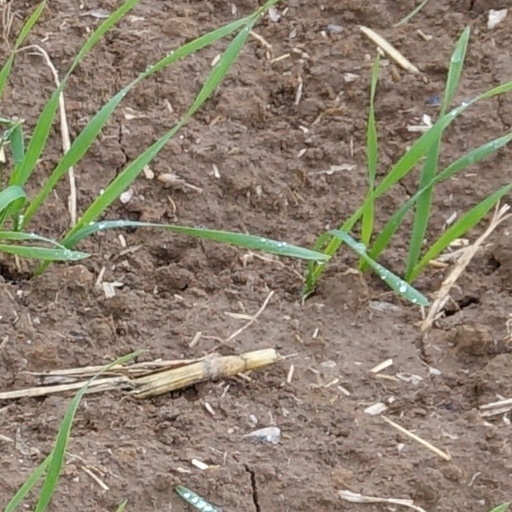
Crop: wheat